Exquisite Corpse (film)

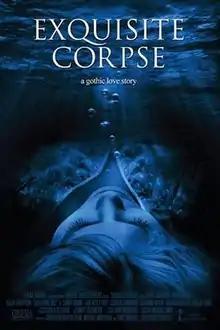
Film poster

Exquisite Corpse is a 2010 horror film written and directed by Scott David Russell. It stars Steve Sandvoss, Nicole Vicius and Guillermo Díaz.